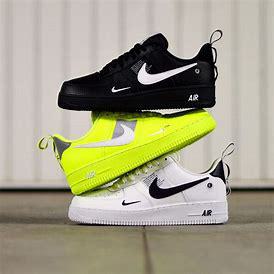
Brand: Nike
Model: Air Force 1 07